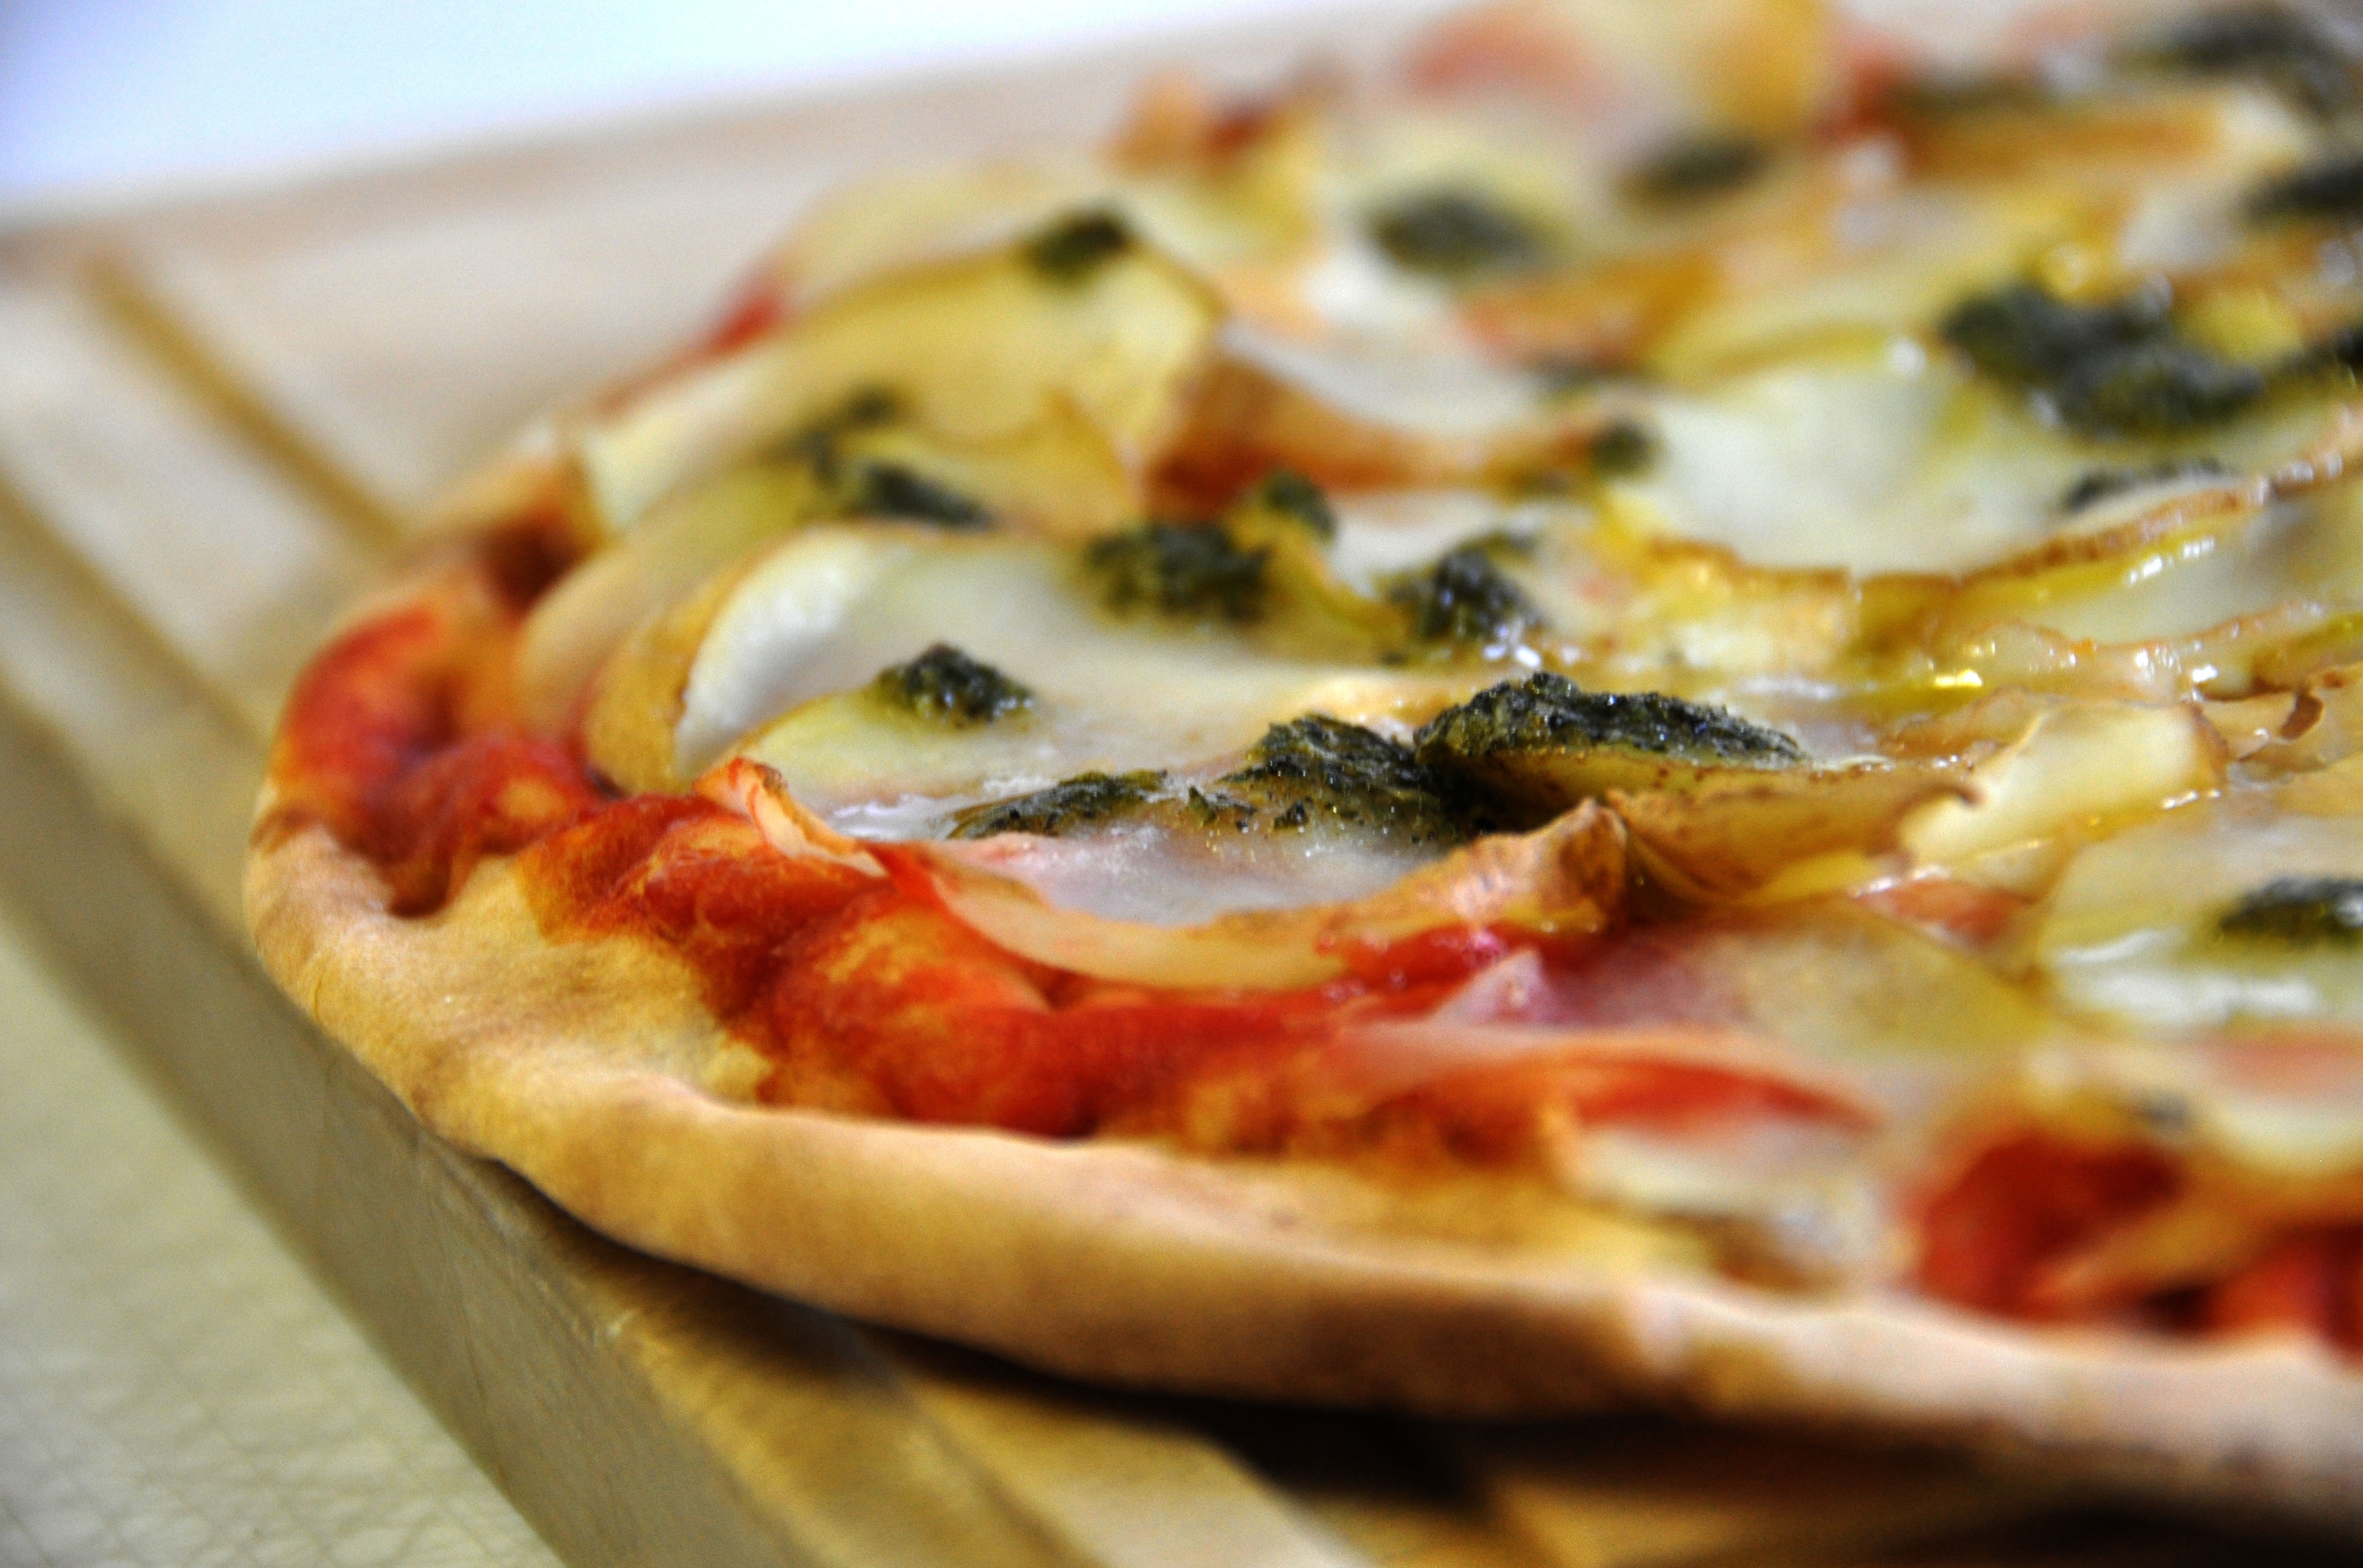
Dish: pizza